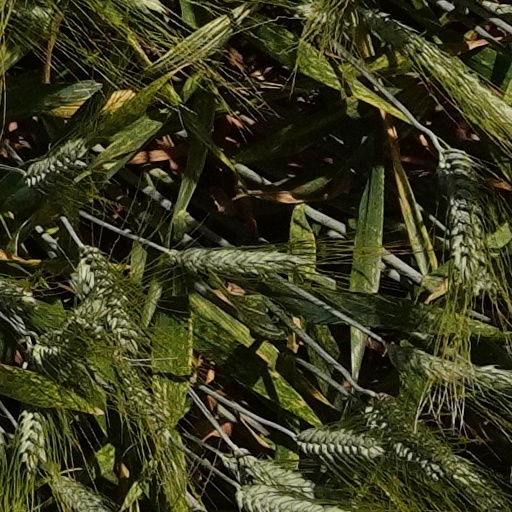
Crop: wheat